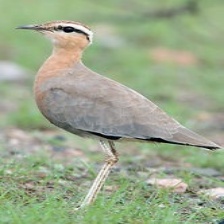
Species: BURCHELLS COURSER
Scientific name: CURSORIUS RUFUS